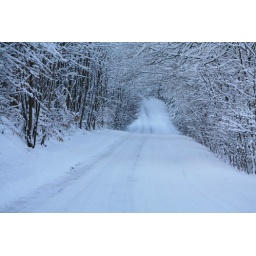
forest road in snow